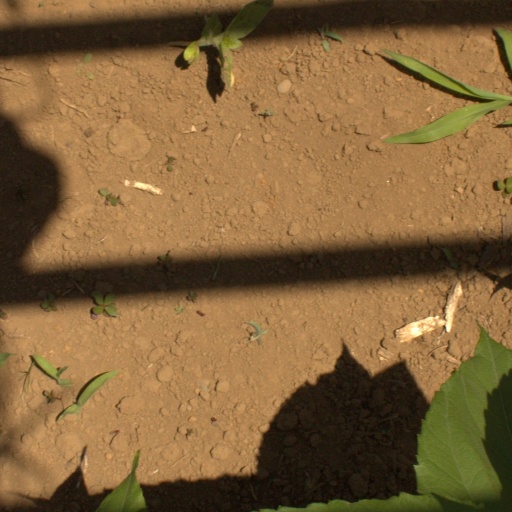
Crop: Jerusalem artichoke